William Hale Thompson 1927 mayoral campaign

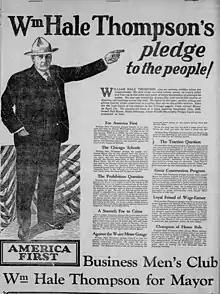
Newspaper advertisement in support of Thompson's campaign baring his "America First" slogan

Thompson accused Dever of treason. Using the slogan "America First", he alleged that Superintendent of Chicago Public Schools William McAndrew was a British agent sent by King George as part of a grand conspiracy to manipulate the minds of American children and set the groundwork for the United Kingdom to repossess the United States; he accused the "left-handed Irishman" Dever of being part of the plot. Thompson based these claims on McAndrew being critical of such artworks as Archibald Willard's "The Spirit of '76" and allowing the use in schools of textbooks which Thompson alleged were unpatriotic and full of, "treason tainted histories". This came amid a 1920s wave of anglophobic criticisms in the United States of textbooks being "pro-British" and "unamerican". Thompson's attacks on McAndrew were a significant factor in his successful campaign.